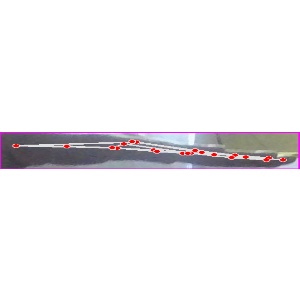
अक्षर: ज